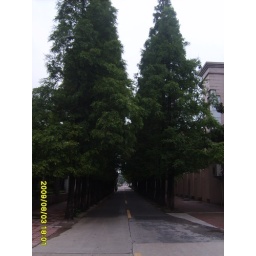
my favorite tree and my favorite road in ZJG, China, Mon.